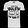
Label: T - shirt / top